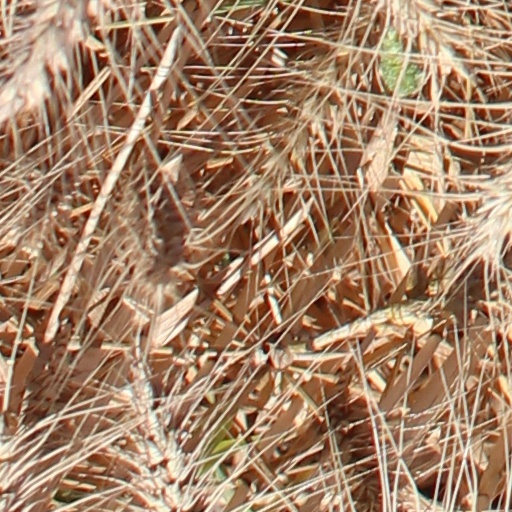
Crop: wheat